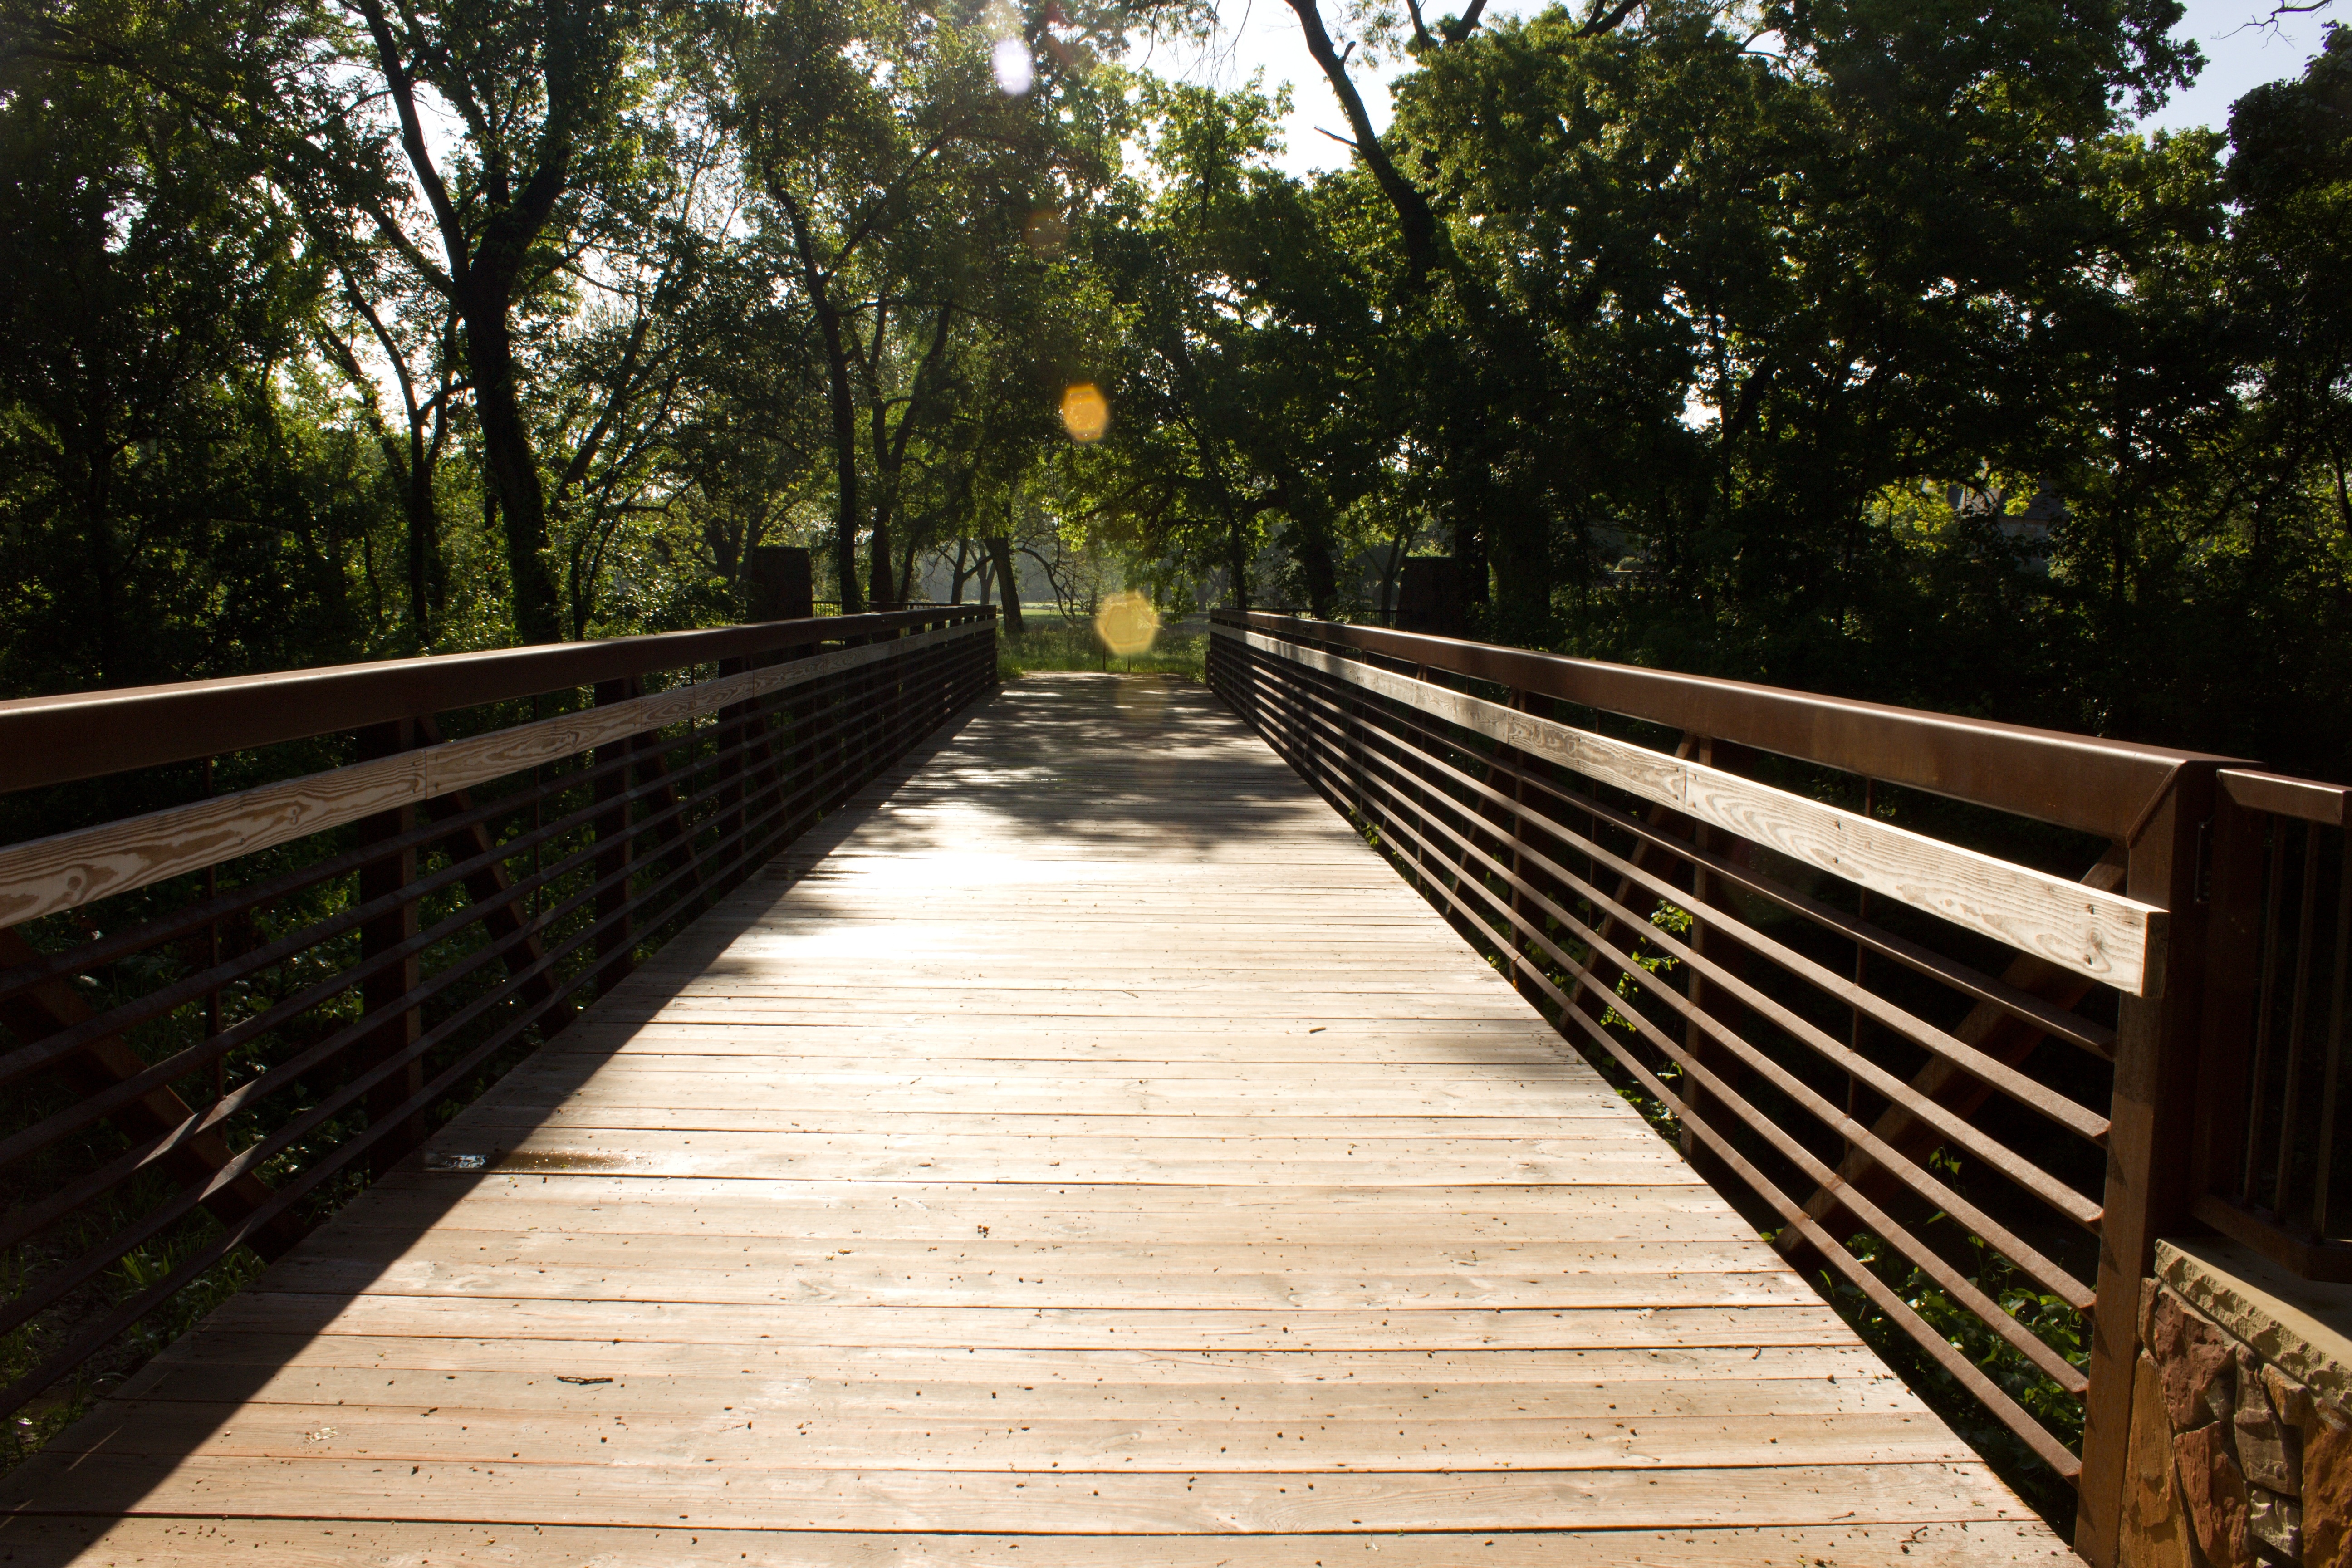
nature, path, boardwalk, wood, bridge, walkway, scenic, outdoors, outdoor structure